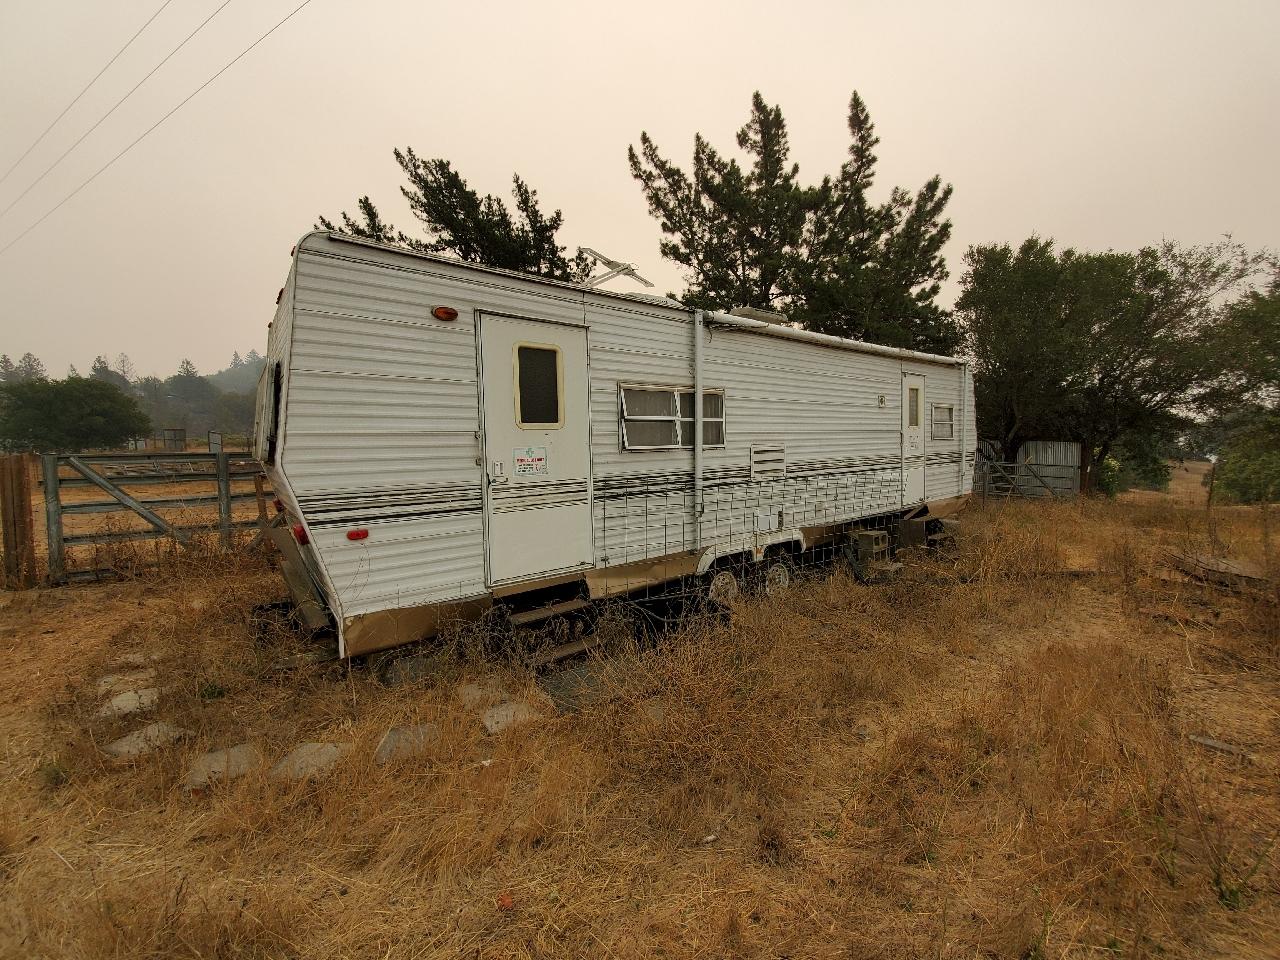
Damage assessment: no_damage